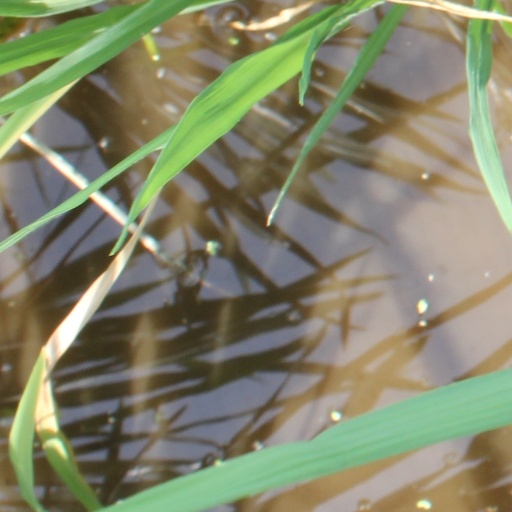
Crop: rice